Drug abuse retinopathy

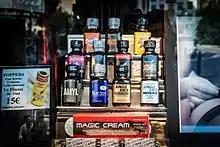
Bottles of poppers on sale in a shop.

Poppers is an inhaled drug which contains a range of alkyl nitrites, such as isobutyl nitrite and amyl nitrite. Despite its primary usage as a potent vasodilator, its popularity among the homosexual community largely stems from its ability to facilitate anal sexual intercourse by relaxing the smooth muscles in the internal anal sphincter. The use of intranasal poppers is associated with the development of macular degeneration through a poorly known mechanism. This condition may be the consequence of the increase in nitric oxide (NO) level following the oxidation of alkyl nitrites. The increase in NO level exerts a more significant stimulatory effect on guanylate cyclase, an enzyme found in cone cells. Upon activation, guanylate cyclase converts more guanosine triphosphate (GTP) to cyclic guanosine monophosphate (cGMP). cGMP is involved in the photo-transduction pathway which allows calcium and sodium to enter and depolarize the cell. A high level of cGMP results in high calcium levels in the cells. The increase in intracellular cGMP and calcium level results in the production of reactive oxygen species (ROS), which damage macular cone cells and leads to macular degeneration.